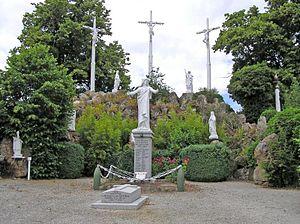
Le calvaire
L'article présente un panorama des sites mégalithiques dans la Loire-Atlantique, en France.
Le calvaire mégalithique est un calvaire situé à Louisfert, dans le département de la Loire-Atlantique, en France. Il a été construit au XIXᵉ siècle en récupérant des mégalithes des communes environnantes.